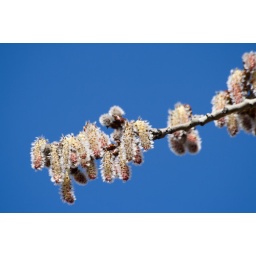
Aspens in bloom against blue sky